Cassino

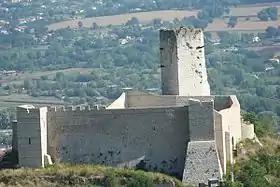
Rocca Janula.

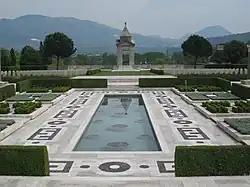
Inner part of Cassino War Cemetery.

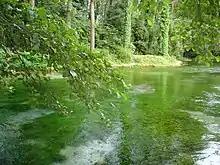
Spring water in Varronian Thermal Baths.

Cassino's economy is based on industry and tertiary. The Fiat Chrysler Plant and its satellite firms employs a significant part of the population. As a consequence, the economy is strongly influenced by the automotive sector's trends, as experienced from the recent crisis. In Cassino there is also an SKF plant and several paper mills and marble factories.